Pacific Palisades, Los Angeles

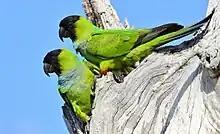
Nanday parakeets resting in a tree in Pacific Palisades

Eames House is the 1949 home and studio of husband-and-wife design pioneers Charles and Ray Eames.